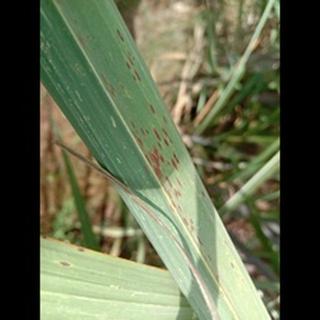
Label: sugarcane_rust